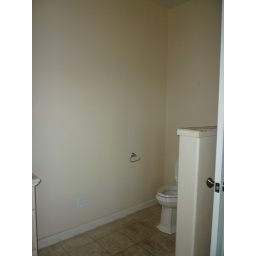
The toilet is hidden by a pony wall.